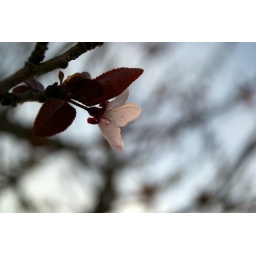
Not quite tack sharp but I was hand holding while trying to keep the boys from running in the street.